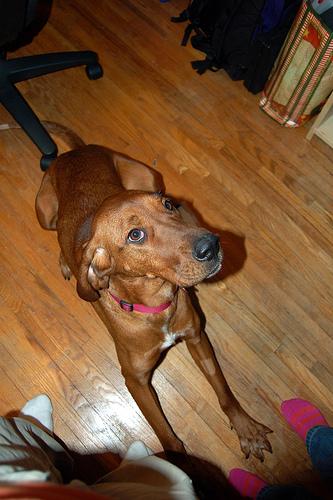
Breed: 207-n000045-redbone